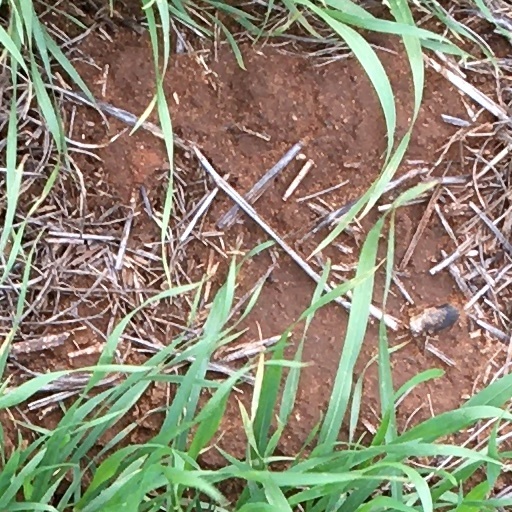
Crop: wheat